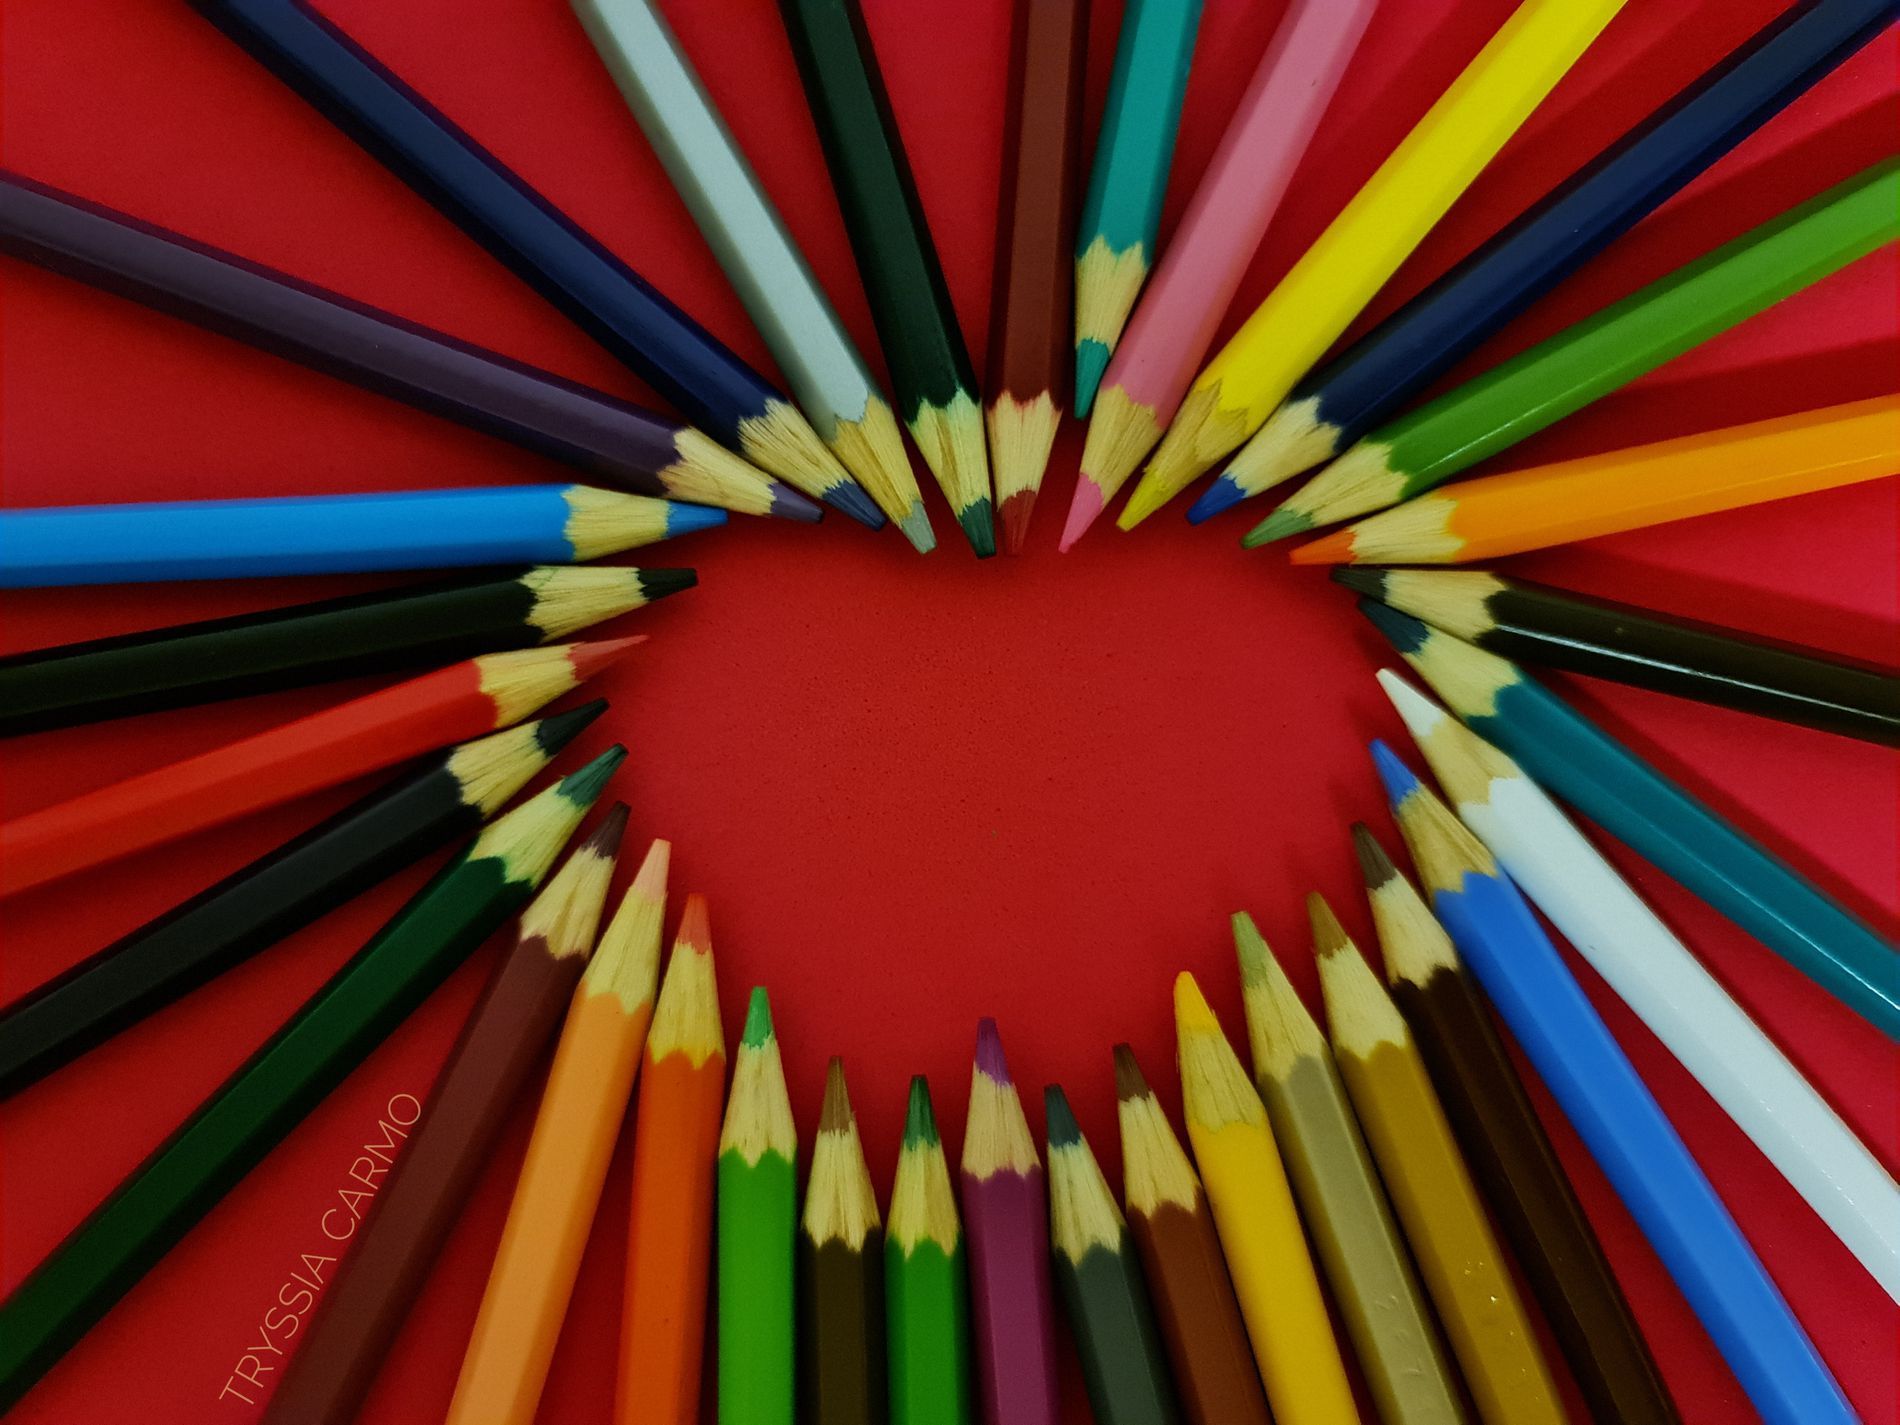
Heart Shaped Colored  Pencil Arrangement.
A creative arrangement of colored pencils their tips pointed inward, forming a heart shape on a bright red background. A watermark is visible in the bottom left corner with the word "TRYSSIA CARMO".
High-angel shot displays a creative arrangement of colored pencils forming a heart shape in the center of the frame highlighting the beauty of art through a love symbolic design. The bright background contrasts with the vibrant colors of the colored pencils creating a striking visual shot.
Labels: Pencil, Brush, Device, Tool, Colored Pencils, Watermark
Camera: samsung SM-N986B
Aperture: F1.8
Exposure: 1/24 sec
ISO: 800
Focal length: 7.0 mm